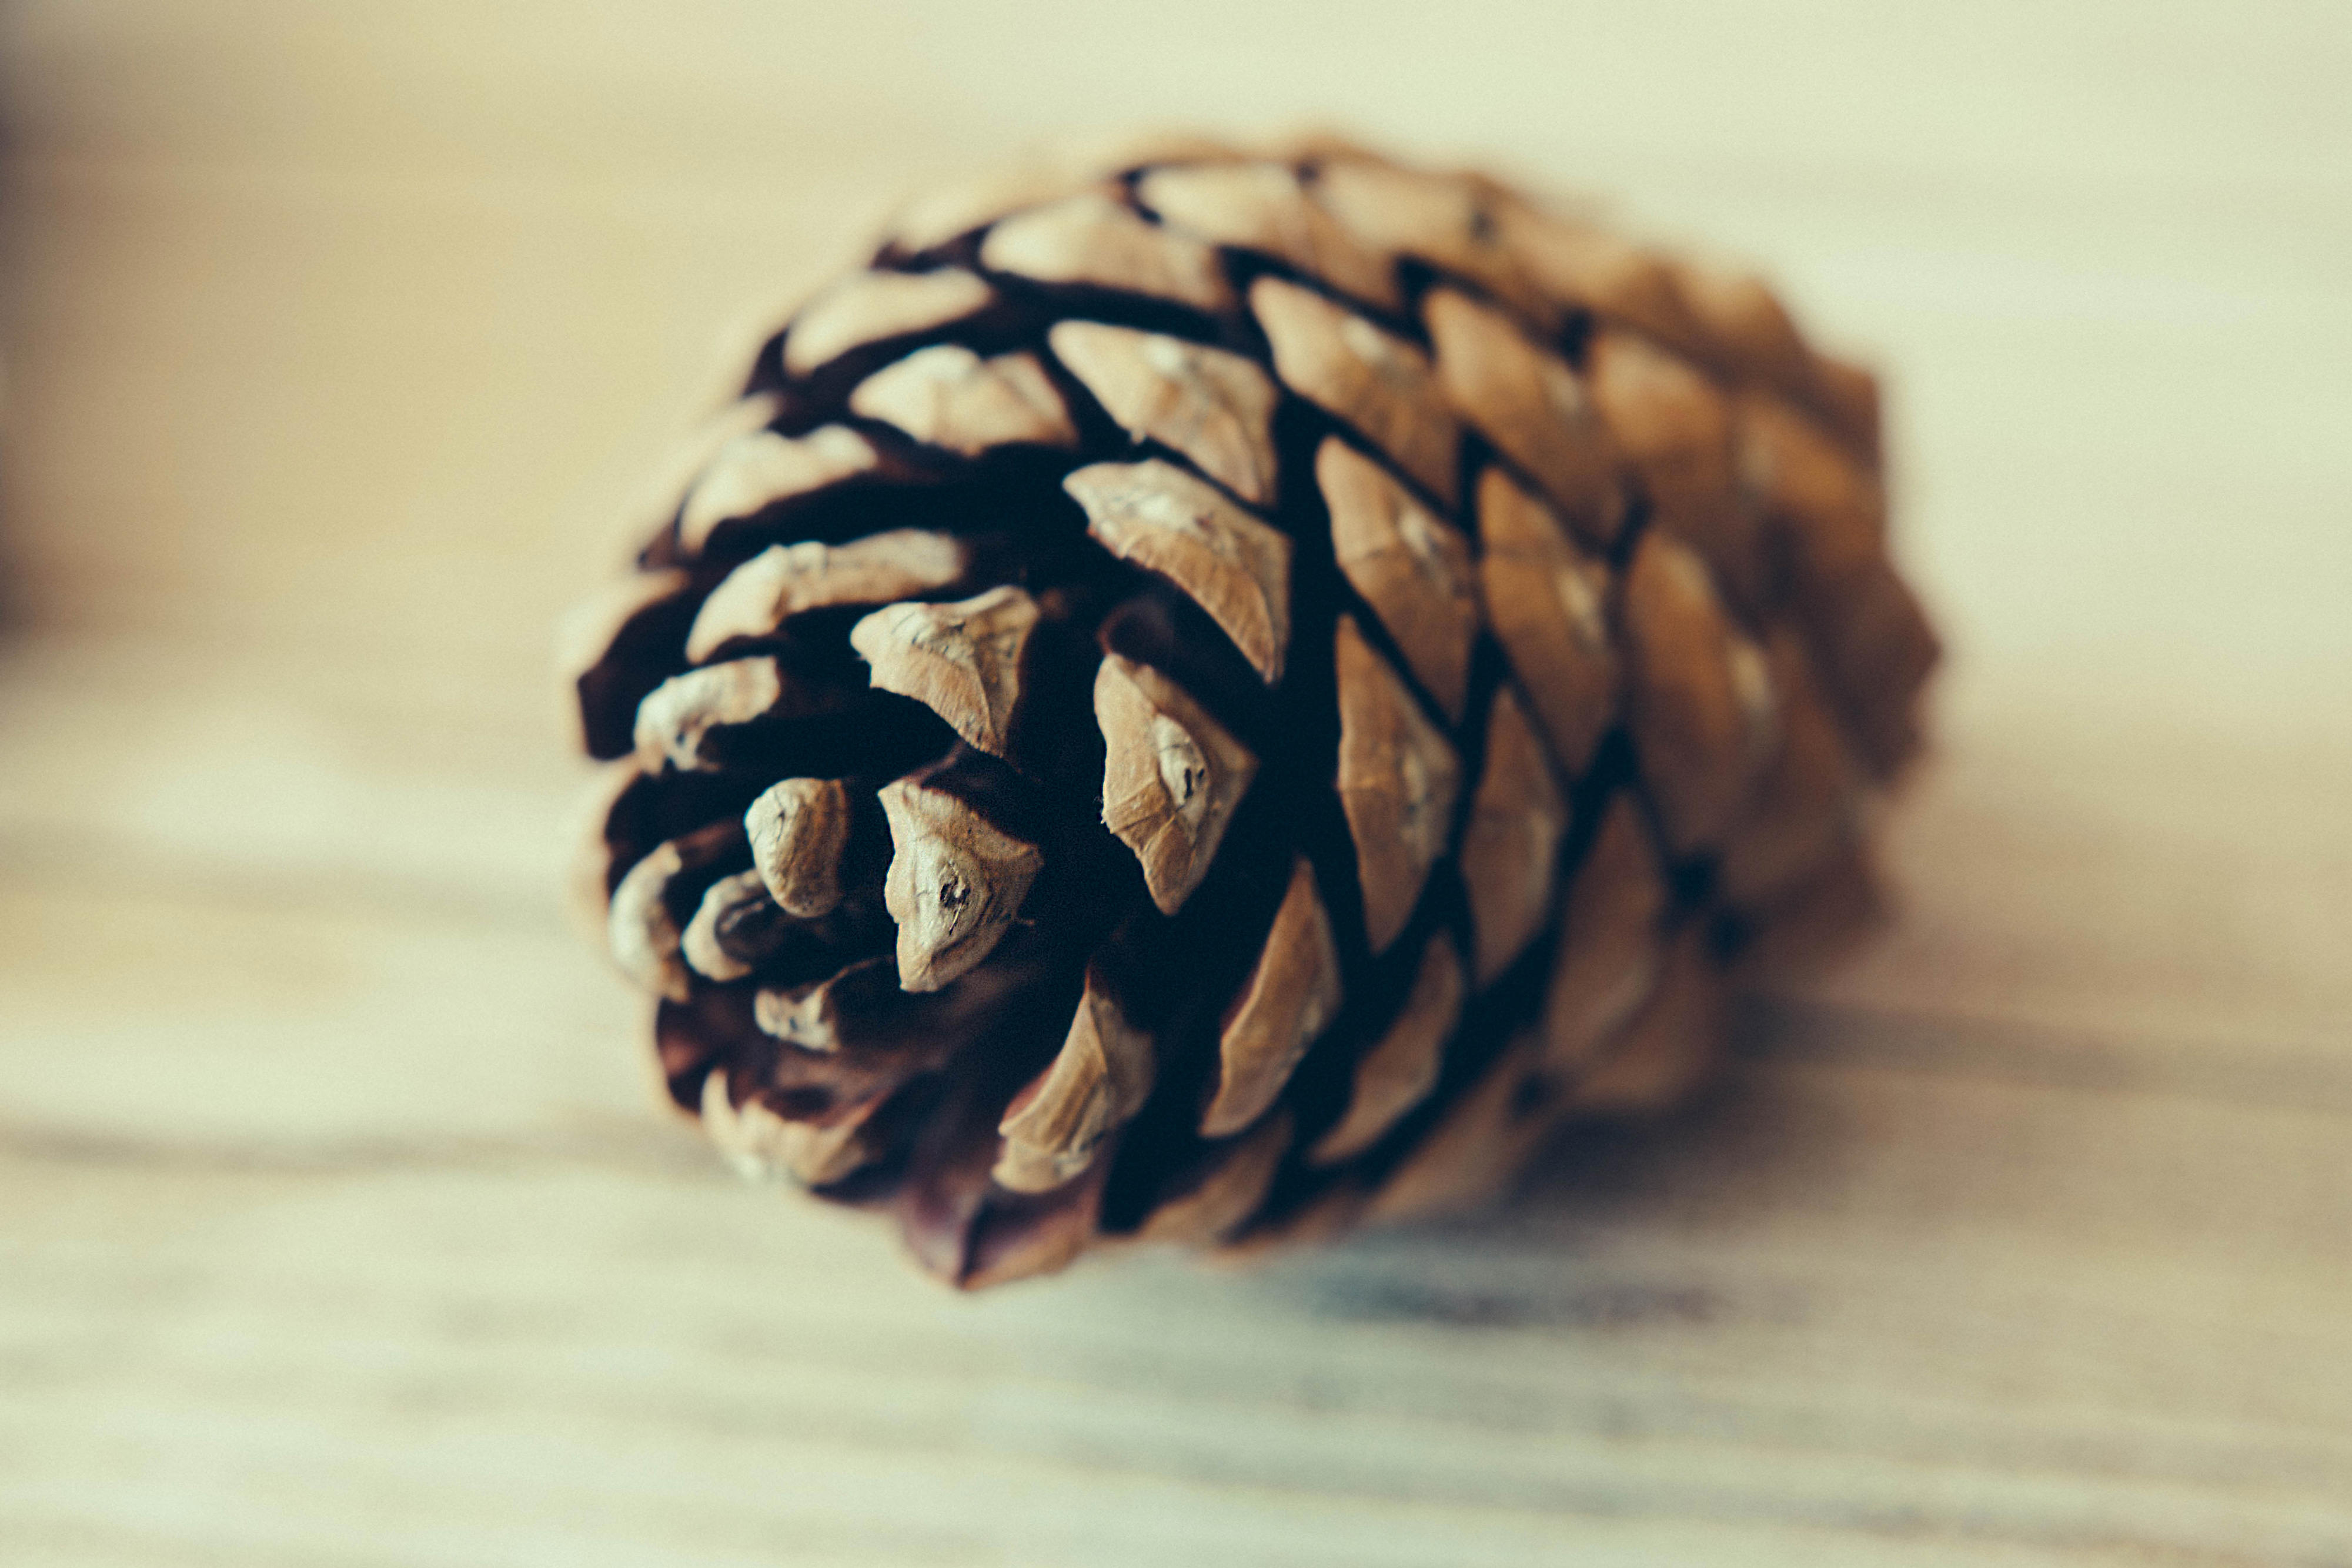
hand, tree, branch, blur, wood, leaf, flower, food, produce, material, pine cone, close up, focus, organ, carving, shape, macro photography, conifer cone